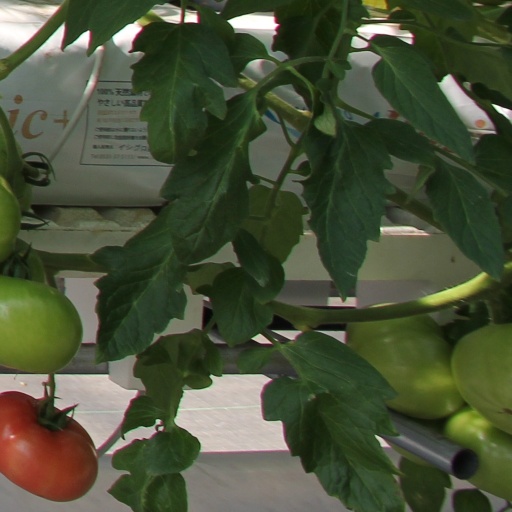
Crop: tomato